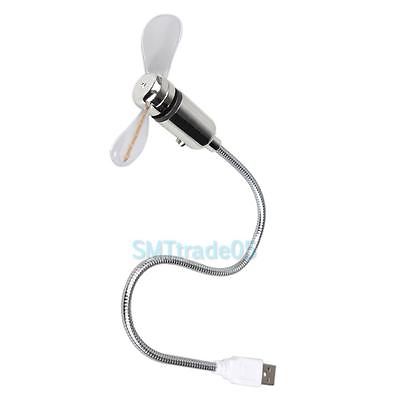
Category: fan